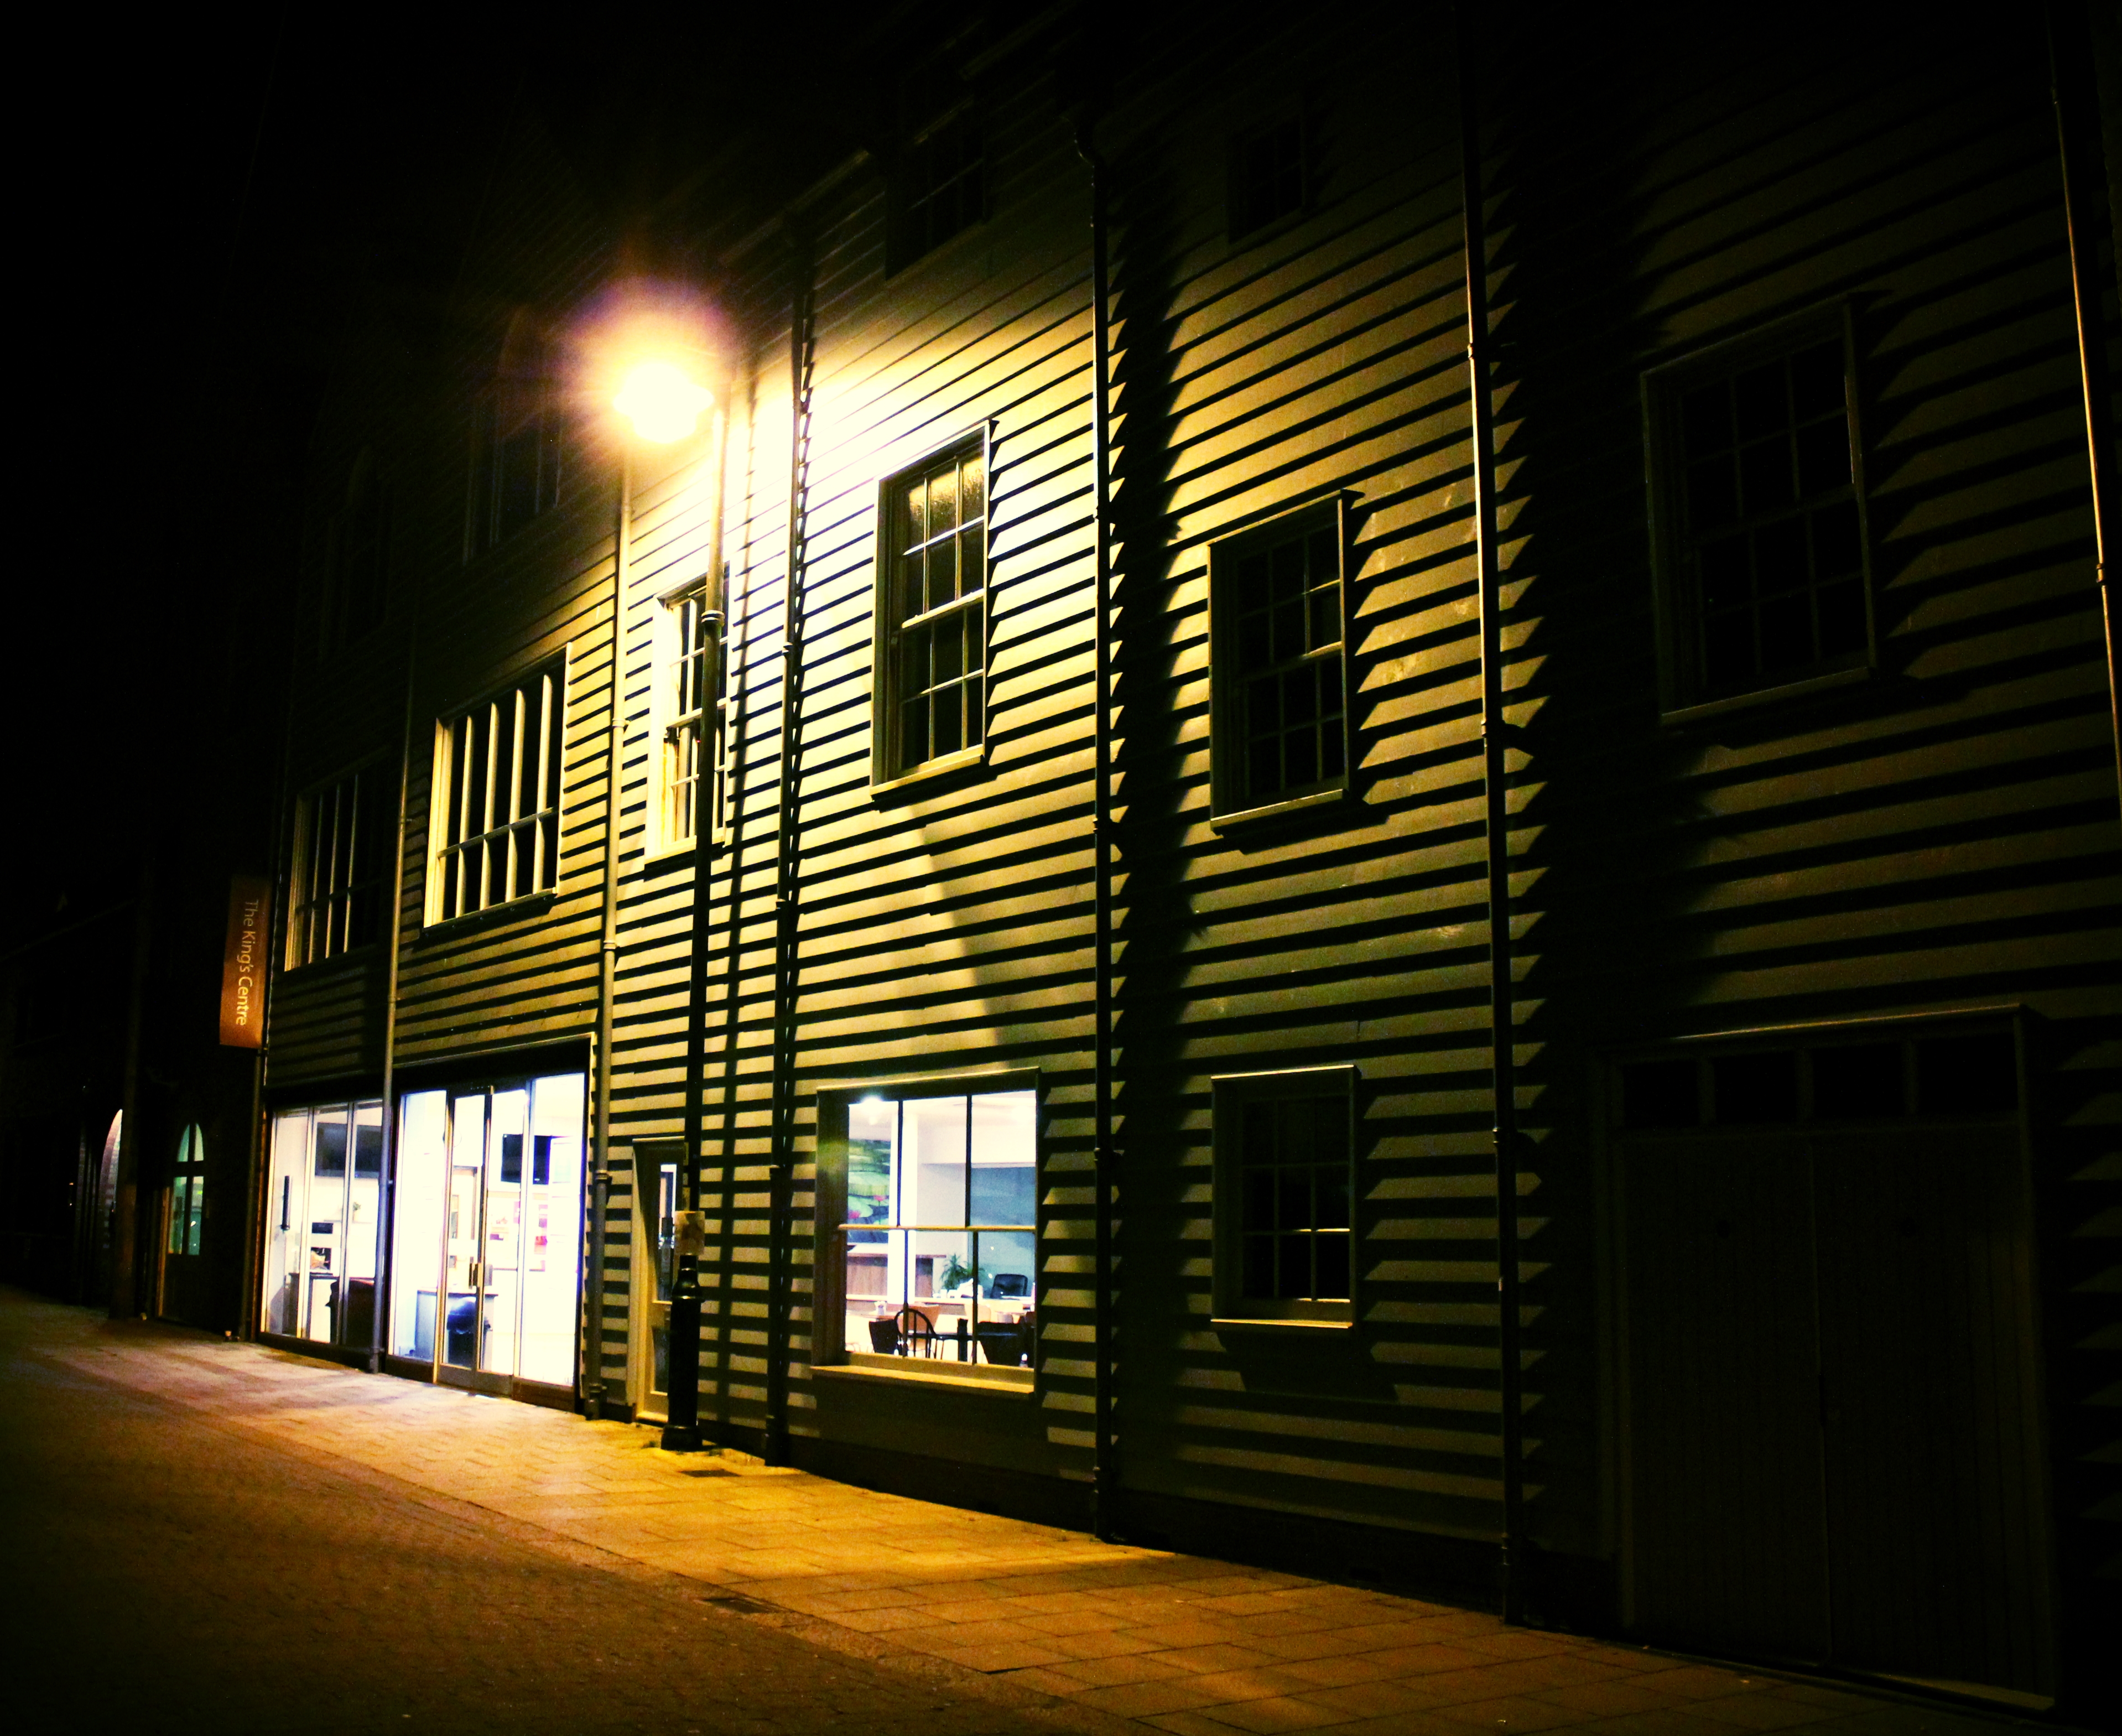
cafe, light, night, sunlight, evening, color, canon, darkness, lighting, illuminated, interior design, woodwork, shape, norwich, urban area, window covering